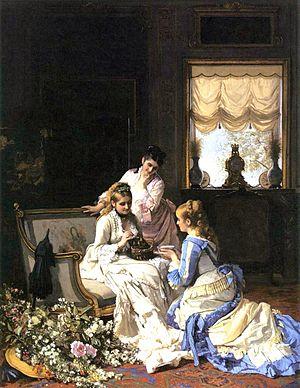
Charles Baugniet, né le 27 février 1814 à Bruxelles et décédé le 5 juillet 1886 à Sèvres, est un peintre, lithographe et aquarelliste belge.